Tharparkar

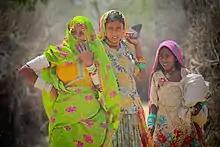

Despite supplying much of Pakistan's energy supply through its coal reserves, only 39% of Thari households use electricity as their main lighting supply, the lowest percentage of any district in Sindh.